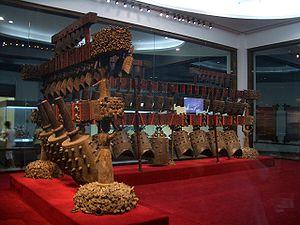
Les bronzes chinois sont universellement admirés comme des chefs-d’œuvre de l'art du bronze, tout particulièrement ceux réalisés au cours des deux premiers millénaires avant notre ère. Les bronzes des dynasties Shang et Zhou, depuis le XVIᵉ siècle et jusqu’à 221 avant notre ère, aux formes et décors étonnants, témoignent de l’esprit créatif et de la remarquable maîtrise technique des bronziers chinois au cours de l’âge du bronze. L'art des dynasties royales de l'Antiquité, fondement essentiel de l'art chinois, est en majorité un art du bronze.